Abelisauridae

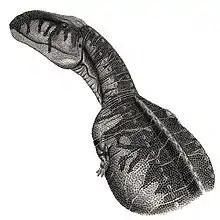
Illustration of "Abelisaurus"

Abelisaurids are typically regarded as a Cretaceous period group. The earliest possible abelisaurid taxon is "Eoabelisaurus mefi" from the Jurassic period of Argentina, though other researchers either consider it as a ceratosaurid, an abelisauroid or its sister taxon outside abelisaurids. Indeterminate remains are also known from the Jurassic period of Madagascar and Tanzania. Abelisaurid remains are mainly known in the southern continents, which once made up the supercontinent of Gondwana. When first described in 1985, only "Carnotaurus" and "Abelisaurus" were known, both from the Late Cretaceous of South America. Abelisaurids were then located in Late Cretaceous India ("Indosuchus" and "Rajasaurus") and Madagascar ("Majungasaurus"), which were closely connected for much of the Cretaceous. It was thought that the absence of abelisaurids from continental Africa indicated that the group evolved after the separation of Africa from Gondwana, around 100 million years ago. However, the discovery of "Rugops" and other abelisaurid material from the middle of the Cretaceous in northern Africa disproved this hypothesis. Mid-Cretaceous abelisaurids are now known from South America as well, showing that the group existed prior to the breakup of Gondwana. In 2014, the description of "Arcovenator escotae" from southern France provided the first indisputable evidence of the presence of Abelisaurids in Europe. "Arcovenator" presents strong similarities with the Madagascan "Majungasaurus" and Indian abelisaurids, but not with the South American forms. "Arcovenator", "Majungasaurus", and Indian forms are united in the new clade Majungasaurinae.